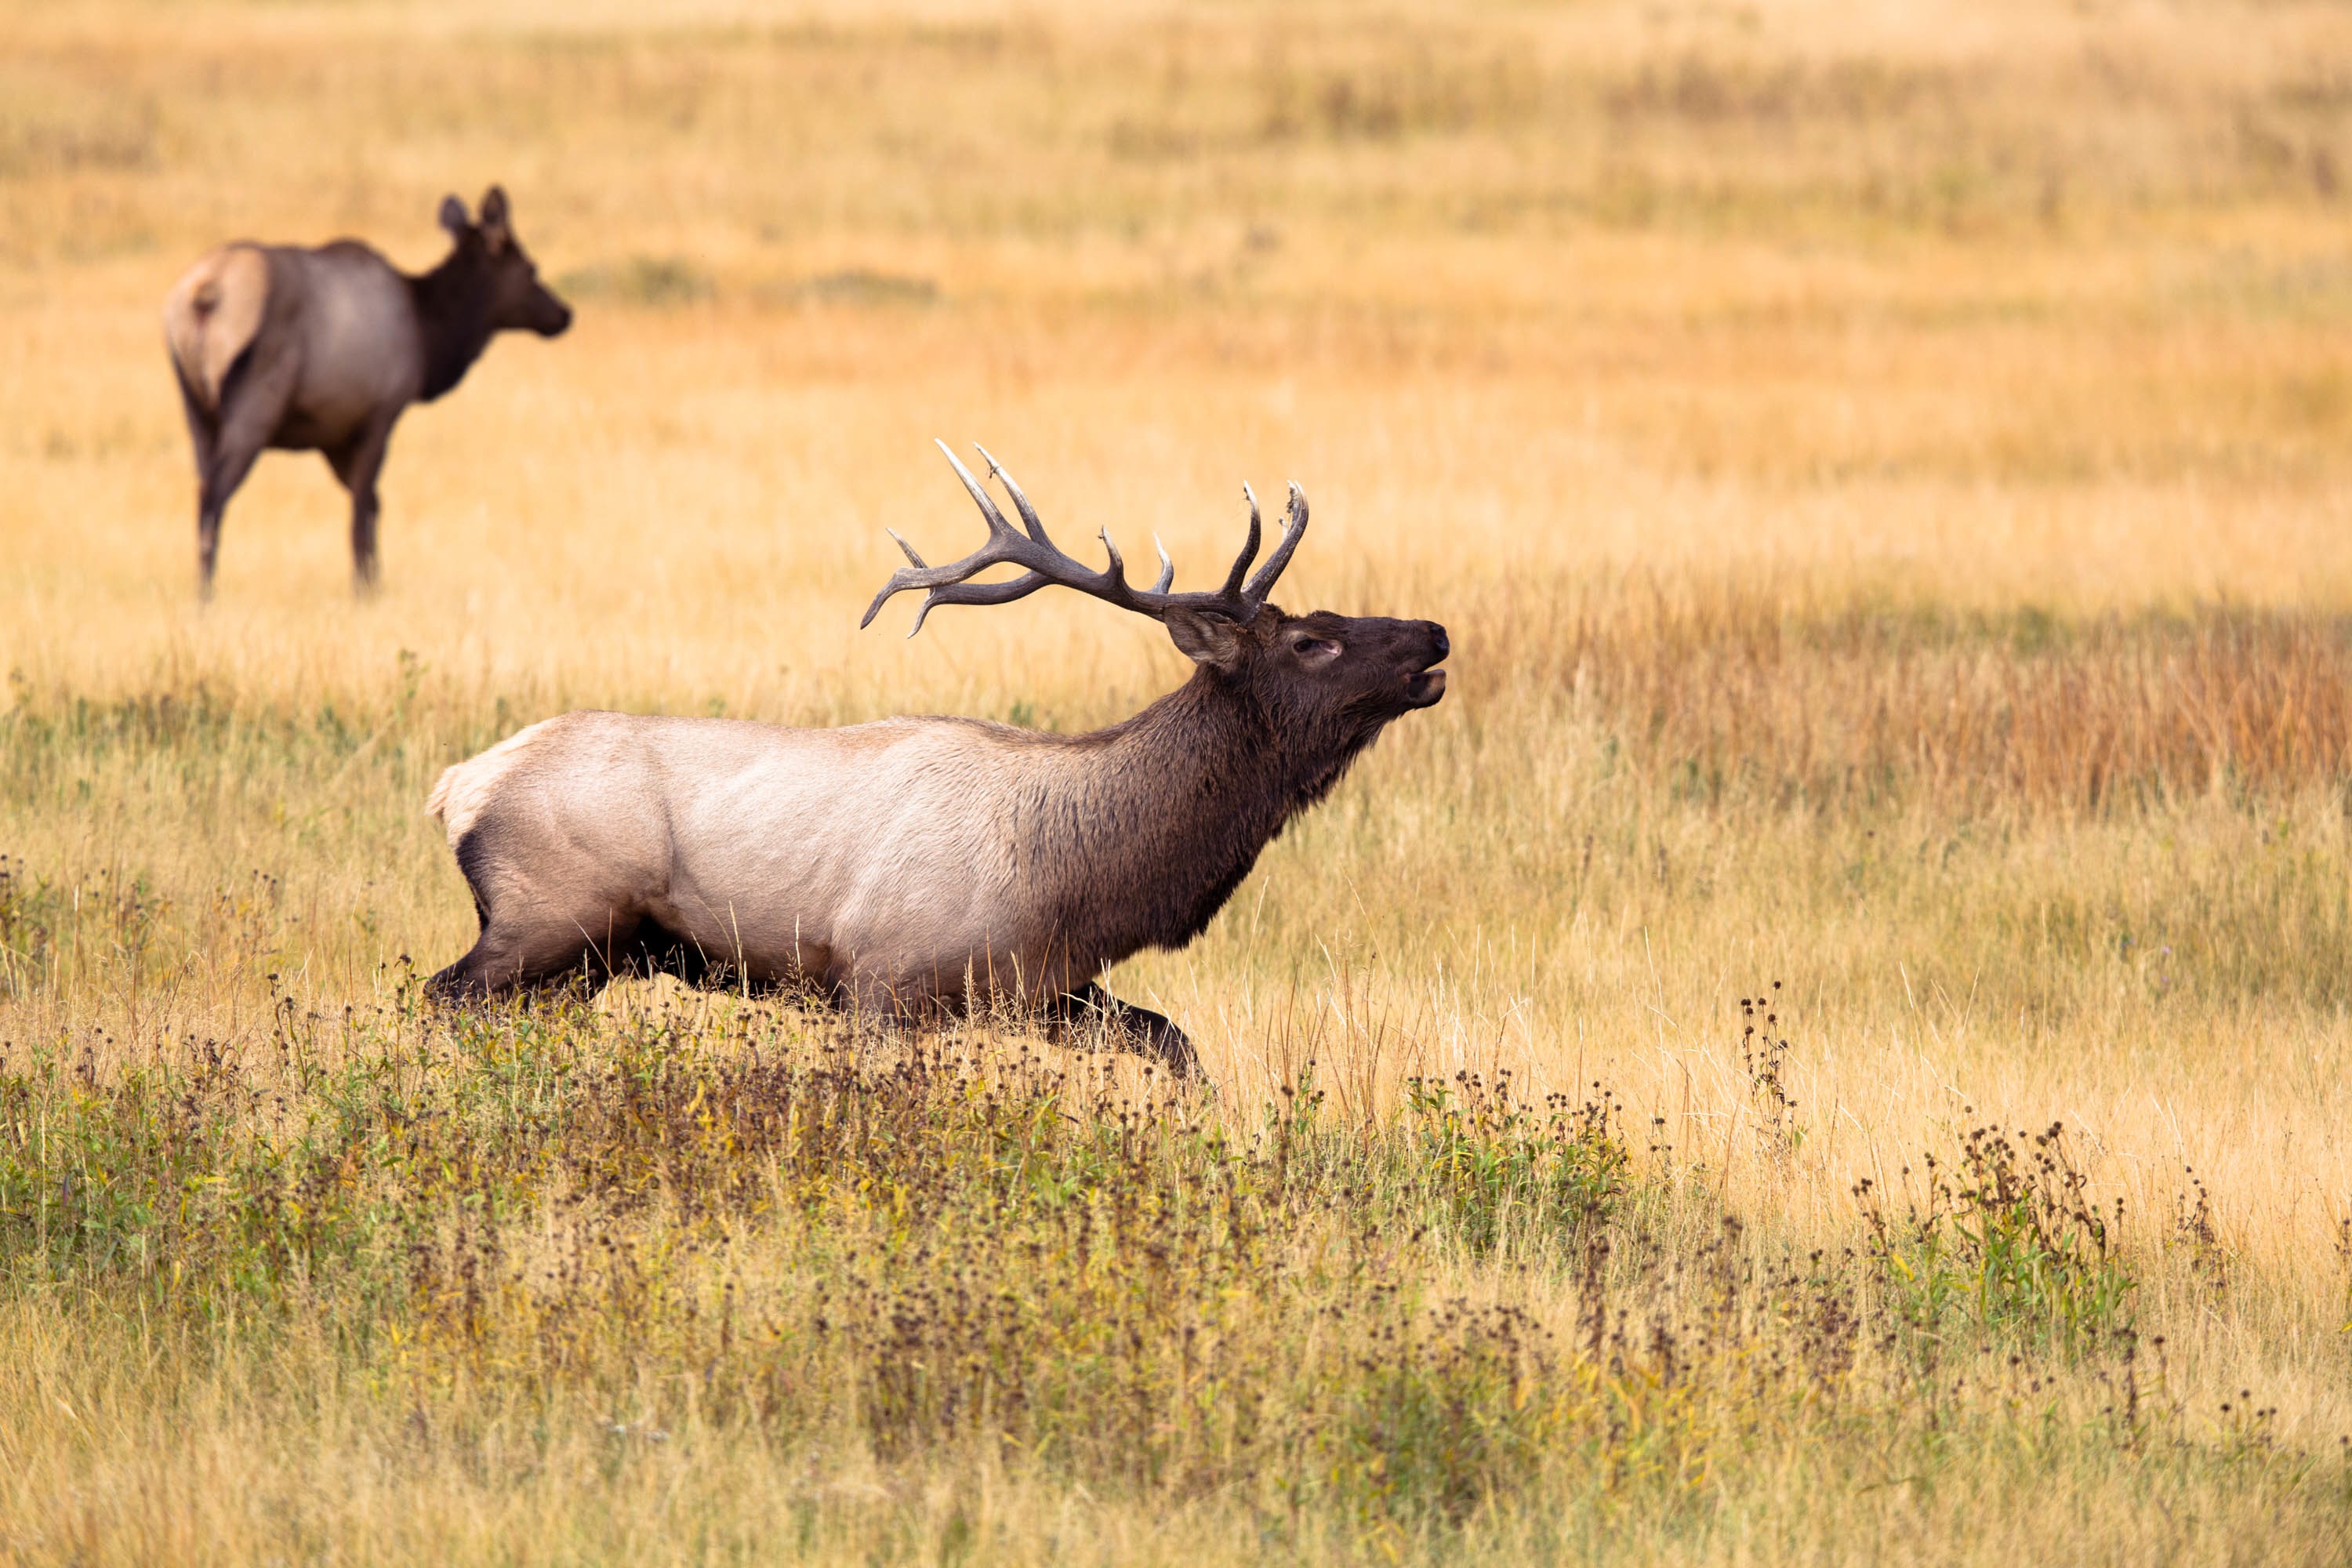
grass, prairie, animal, wildlife, deer, horn, herd, grazing, mammal, fauna, savanna, plain, antler, grassland, vertebrate, safari, tundra, elk